Bamboo construction

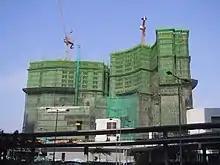
Bamboo scaffolding can reach great heights.

In parts of India, bamboo is used for drying clothes indoors, both as a rod high up near the ceiling to hang clothes on, and as a stick wielded with acquired expert skill to hoist, spread, and to take down the clothes when dry. It is also commonly used to make ladders, which apart from their normal function, are also used for carrying bodies in funerals. In Maharashtra, the bamboo groves and forests are called Veluvana, the name "velu" for bamboo is most likely from Sanskrit, while "vana" means forest. Furthermore, bamboo is also used to create flagpoles.